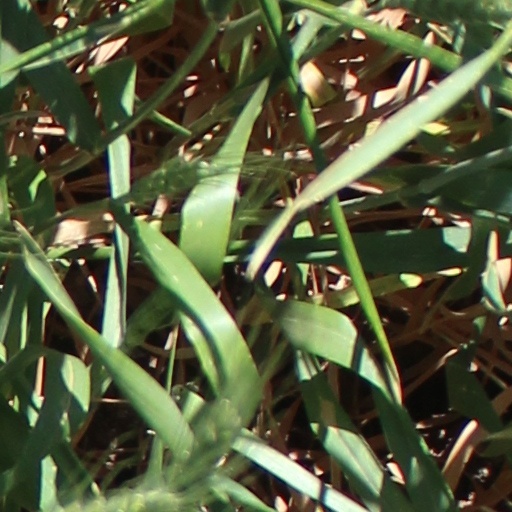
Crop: wheat